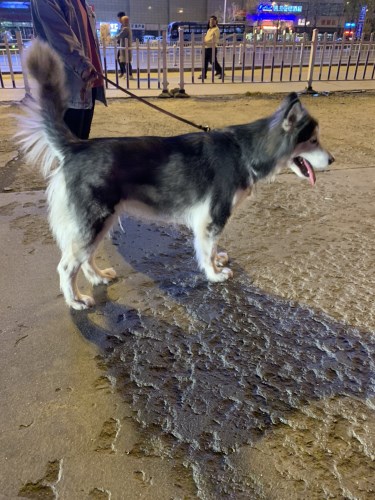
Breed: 1324-n000004-malamute